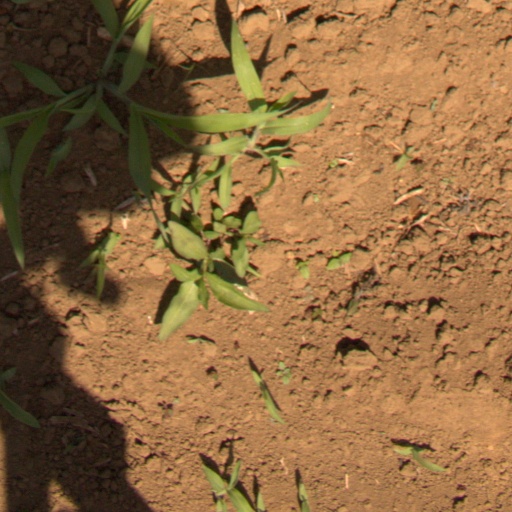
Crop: Jerusalem artichoke